Anna Kournikova

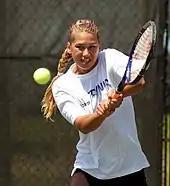
Kournikova practices her backhand for a match at the Family Circle Cup in Charleston, South Carolina, in 2002

Kournikova then reached two consecutive quarterfinals, at Amelia Island and the Italian Open, losing respectively to Lindsay Davenport and Martina Hingis. At the German Open, she reached the semi-finals in both singles and doubles, partnering with Larisa Savchenko-Neiland. At the French Open Kournikova had her best result at this tournament, making it to the fourth round before losing to Jana Novotná. She also reached her first Grand Slam doubles semi-finals, losing with Savchenko-Neiland to Lindsay Davenport and Natasha Zvereva. During her quarterfinals match at the grass-court Eastbourne Open versus Steffi Graf, Kournikova injured her thumb, which would eventually force her to withdraw from the 1998 Wimbledon Championships. However, she won that match, but then withdrew from her semi-finals match against Arantxa Sánchez Vicario. Kournikova returned for the Du Maurier Open and made it to the third round, before losing to Conchita Martínez. At the US Open Kournikova reached the fourth round before losing to Arantxa Sánchez Vicario. Her strong year qualified her for the year-end 1998 WTA Tour Championships, but she lost to Monica Seles in the first round. However, with Seles, she won her first WTA doubles title, in Tokyo, beating Mary Joe Fernández and Arantxa Sánchez Vicario in the final. At the end of the season, she was ranked No. 10 in doubles.